Edward S. Curtis

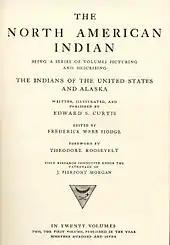
"The North American Indian", volume 1, 1907

In 1885, at 17, Curtis became an apprentice photographer in St. Paul, Minnesota. In 1887 the family moved to Seattle, Washington, where he purchased a new camera and became a partner with Rasmus Rothi in an existing photographic studio. Curtis paid $150 for his 50% share in the studio. After about six months, he left Rothi and formed a new partnership with Thomas Guptill. They established a new studio, Curtis and Guptill, Photographers and Photoengravers.